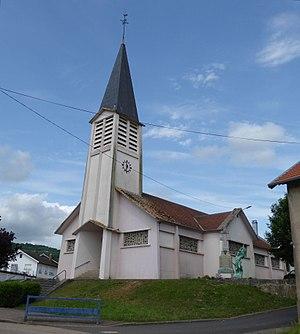
Église de Moivrons en Meurthe-et-Moselle (France).
Moivrons est une commune française située dans le département de Meurthe-et-Moselle en région Grand Est.